Sumitra Charat Ram

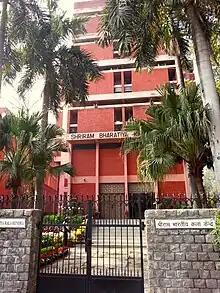
Shriram Bharatiya Kala Kendra, Delhi founded by Sumitra Charat Ram in 1952

She went on to establish Shriram Bharatiya Kala Kendra, a performing arts and music school in 1952, where noted gurus of the time were teachers, with noted classical singer Nilina Ripjit Singh, later known as Naina Devi, acting as its director. Throughout the 1950s, SBKK remained a focal point for the top dancers and musicians of the period, especially among leading gurus of Kathak gharanas, and Delhi became a centre of cultural revival as well new creative bursts in performing arts. The National Institute of Kathak Dance or Kathak Kendra was originally established as the Kathak wing of the Shriram Bharatiya Kala Kendra in 1955, and was later taken over by the Sangeet Natak Akademi, India's National Academy for Music, Dance and Drama in 1964.